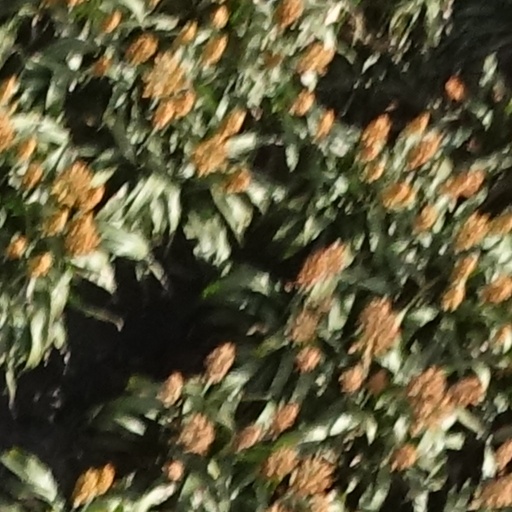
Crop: sorghum